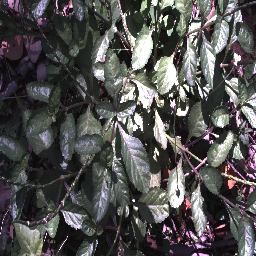
Label: snake_weed